Newport News, Virginia

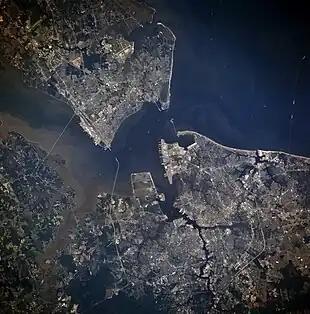
Newport News, Hampton, Portsmouth and Norfolk, from space, July 1996. Newport News is seen in the upper-left quadrant.

Newport News is located at (37.071046, −76.484557). According to the United States Census Bureau, the city has a total area of , of which is land and (42.4%) is water.